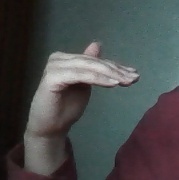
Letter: khaa